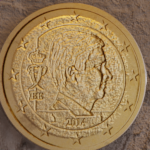
Coin value: 50cents
Country: be
Edition: 2014